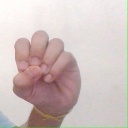
अक्षर: उ